Phallus

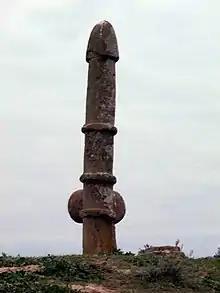
Khaled Nabi cemetery in Golestan province, Iran, with phallic tombstones. Dating pre-Islamic era.

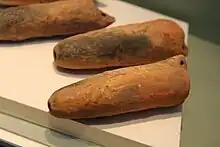
Phallus representation, Cucuteni Culture, 3000 BC

Khalid Nabi Cemetery (Persian: گورستان خالد نبی, "Cemetery of the Prophet Khaled") is a cemetery in northeastern Iran's Golestan province. Touristic visitors often have perceived the cylindrical shafts with the thicker top as depictions of male phalli. This gave rise to popular hypotheses about pre-Islamic fertility cults.